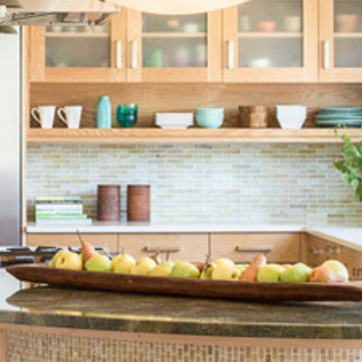
Material: tile